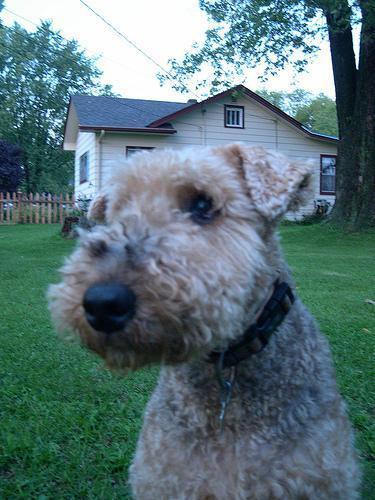
Airedale